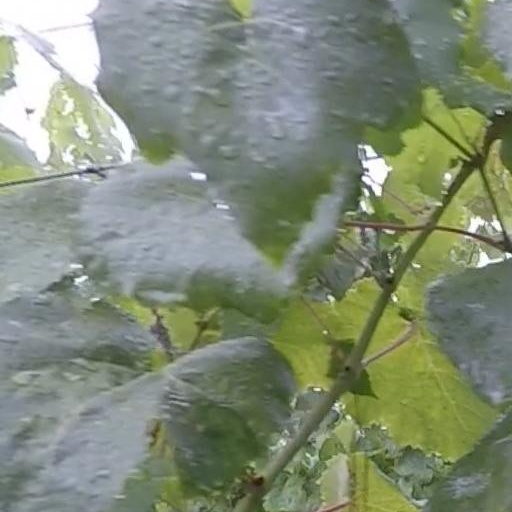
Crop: grape